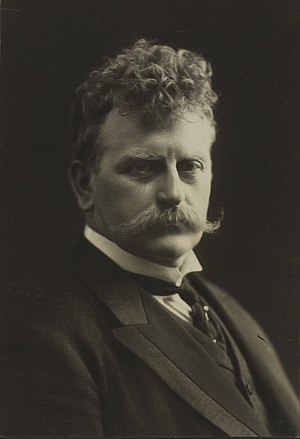
Thorkild Rovsing
Niels Thorkild Rovsing var en dansk læge og kirurg. Han var undervisningsminister i forretningsministeriet Liebe 30. marts – 5. april 1920.